Bentworth

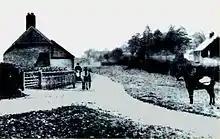
Ivall's Cottage circa 1900

Mulberry House is a late Georgian building, dated to 1818. It served as Bentworth's rectory and became a Grade II listed building on 31 July 1963. The house has stucco walls, with painted brickwork and a slate roof. It is a square two-storey building, with a symmetrical front consisting of three windows, a doric columned porch, half-glazed doors and a low-pitched hipped roof, with a raised lead flat in the centre. The current rectory is a smaller, modern house on the other side of the main road through the village, opposite Mulberry House.